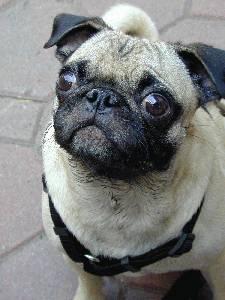
Breed: pug